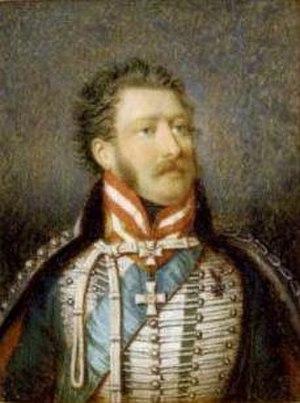
Frédéric VI est landgrave de Hesse-Hombourg de 1820 à sa mort.